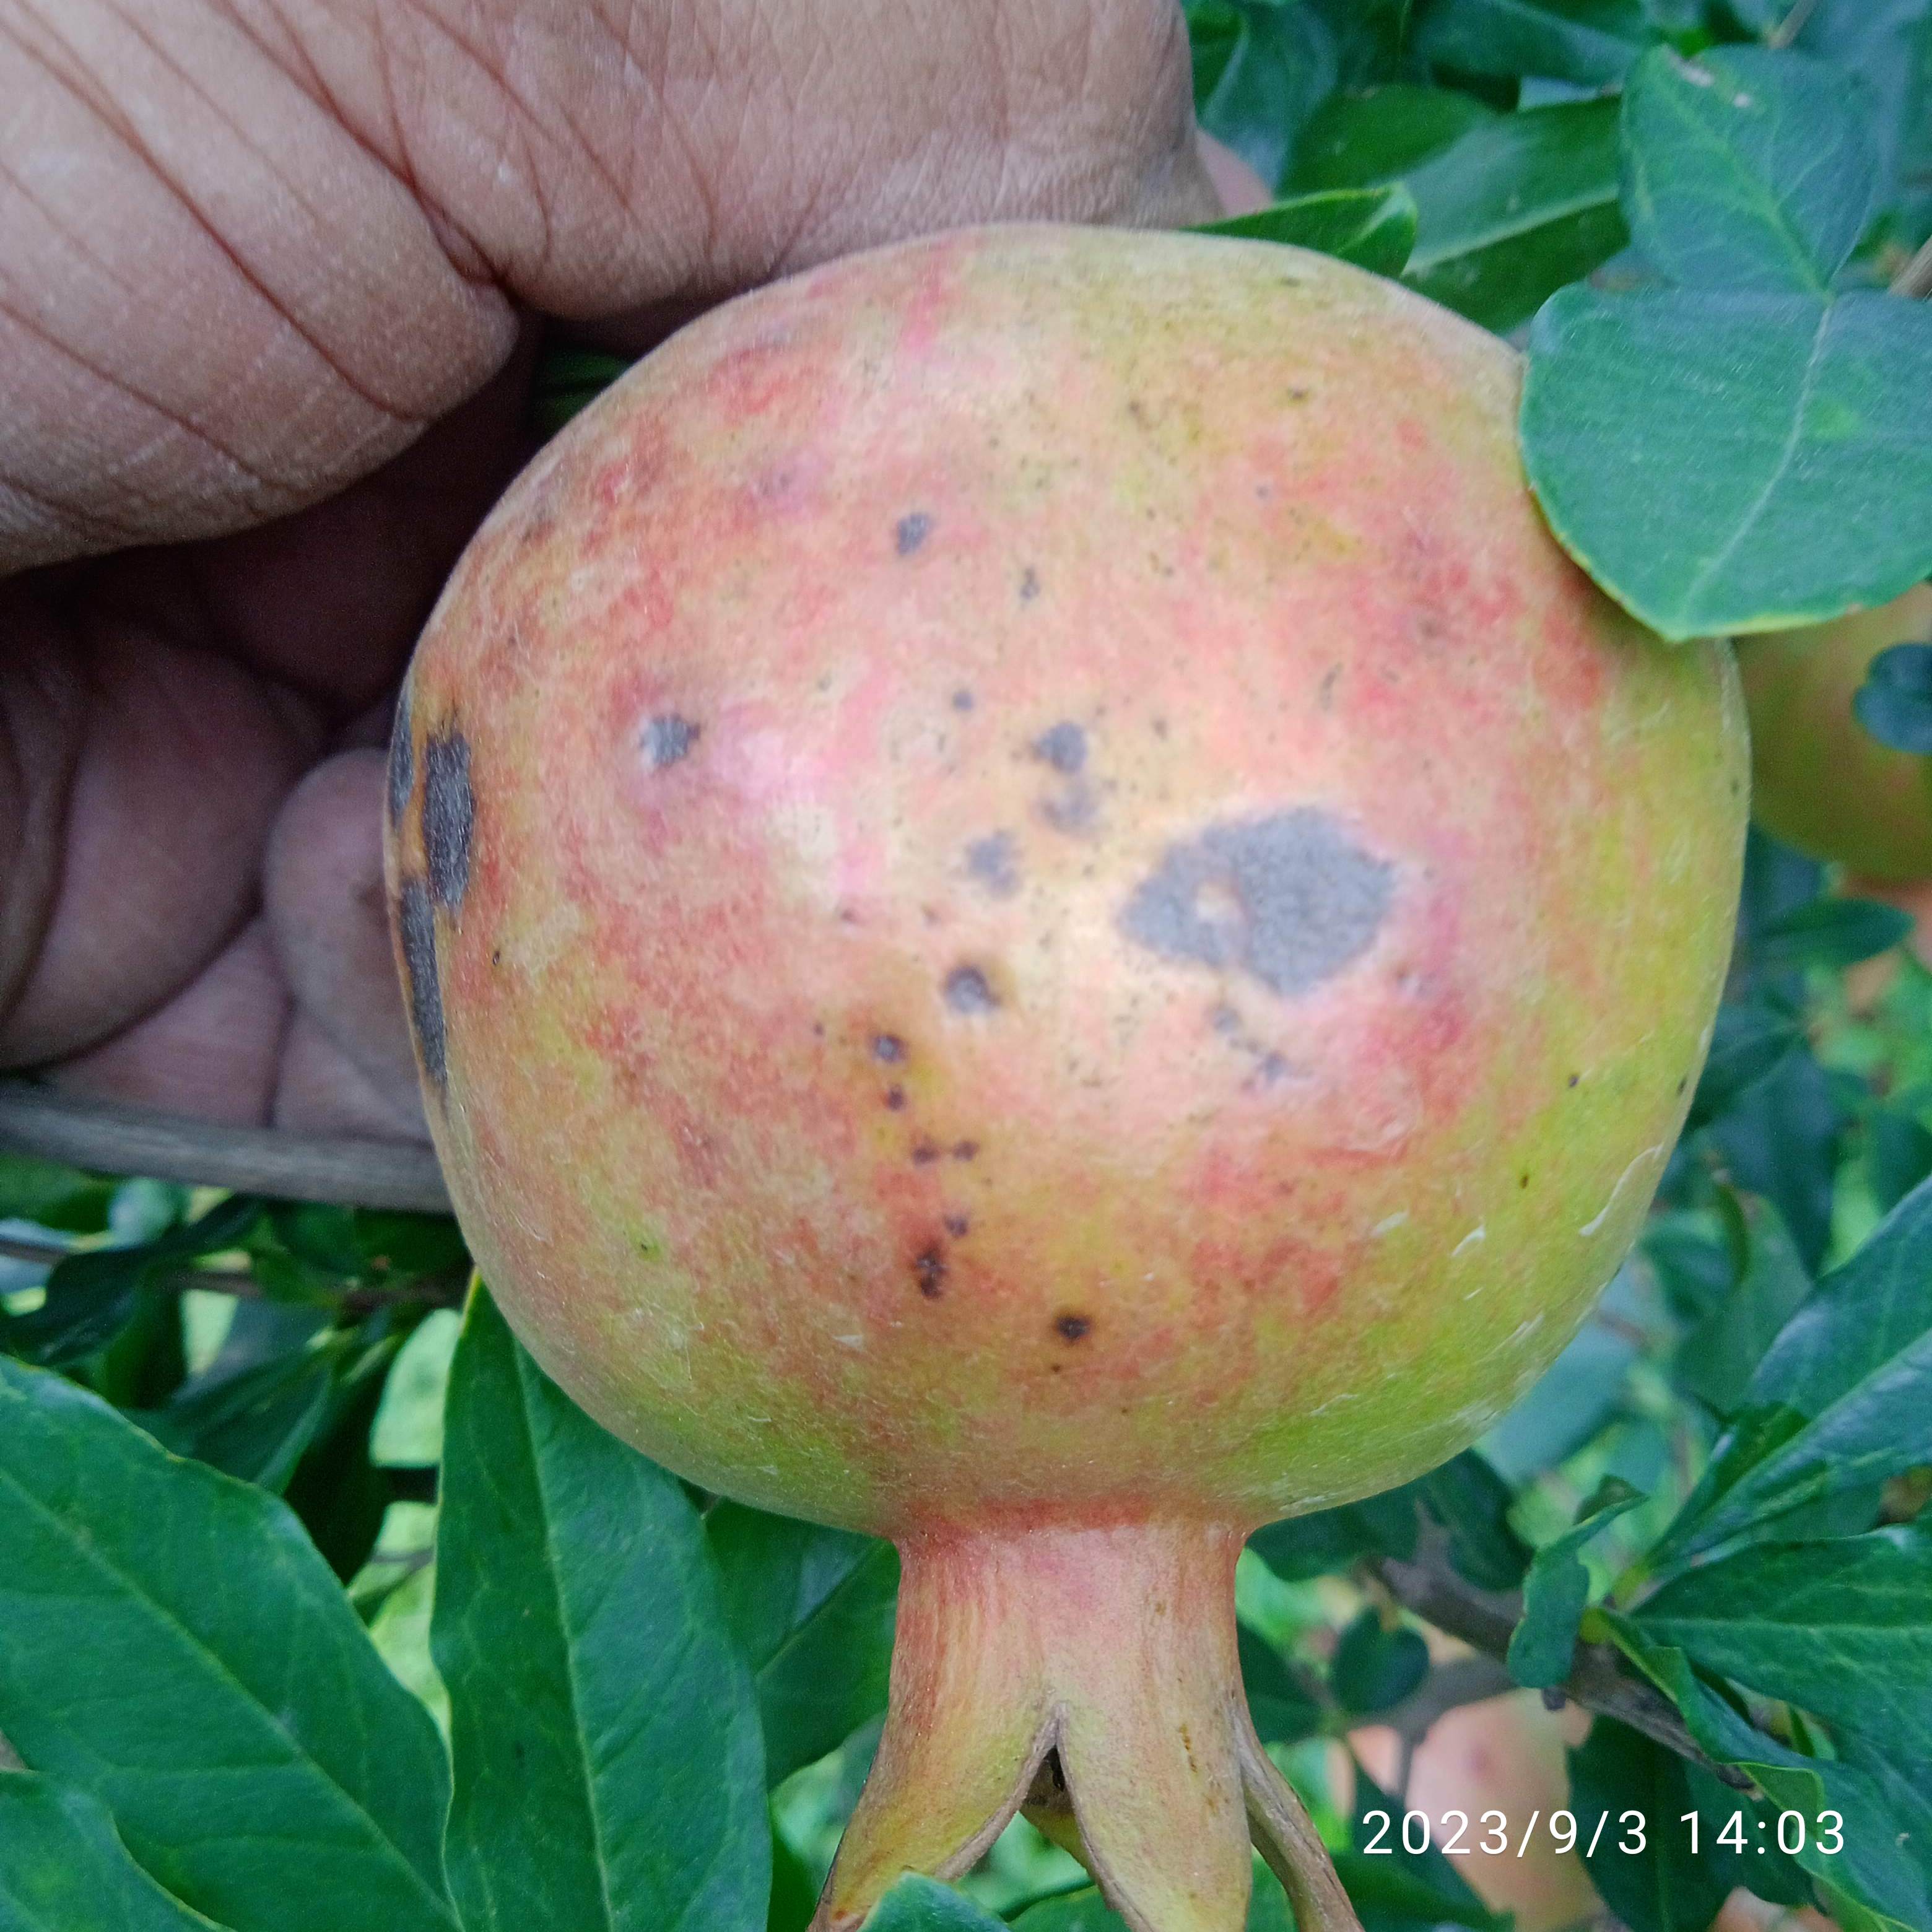
Label: Anthracnose